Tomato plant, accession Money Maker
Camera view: horizontal (90 deg, fisheye); turntable rotation: 0 degrees
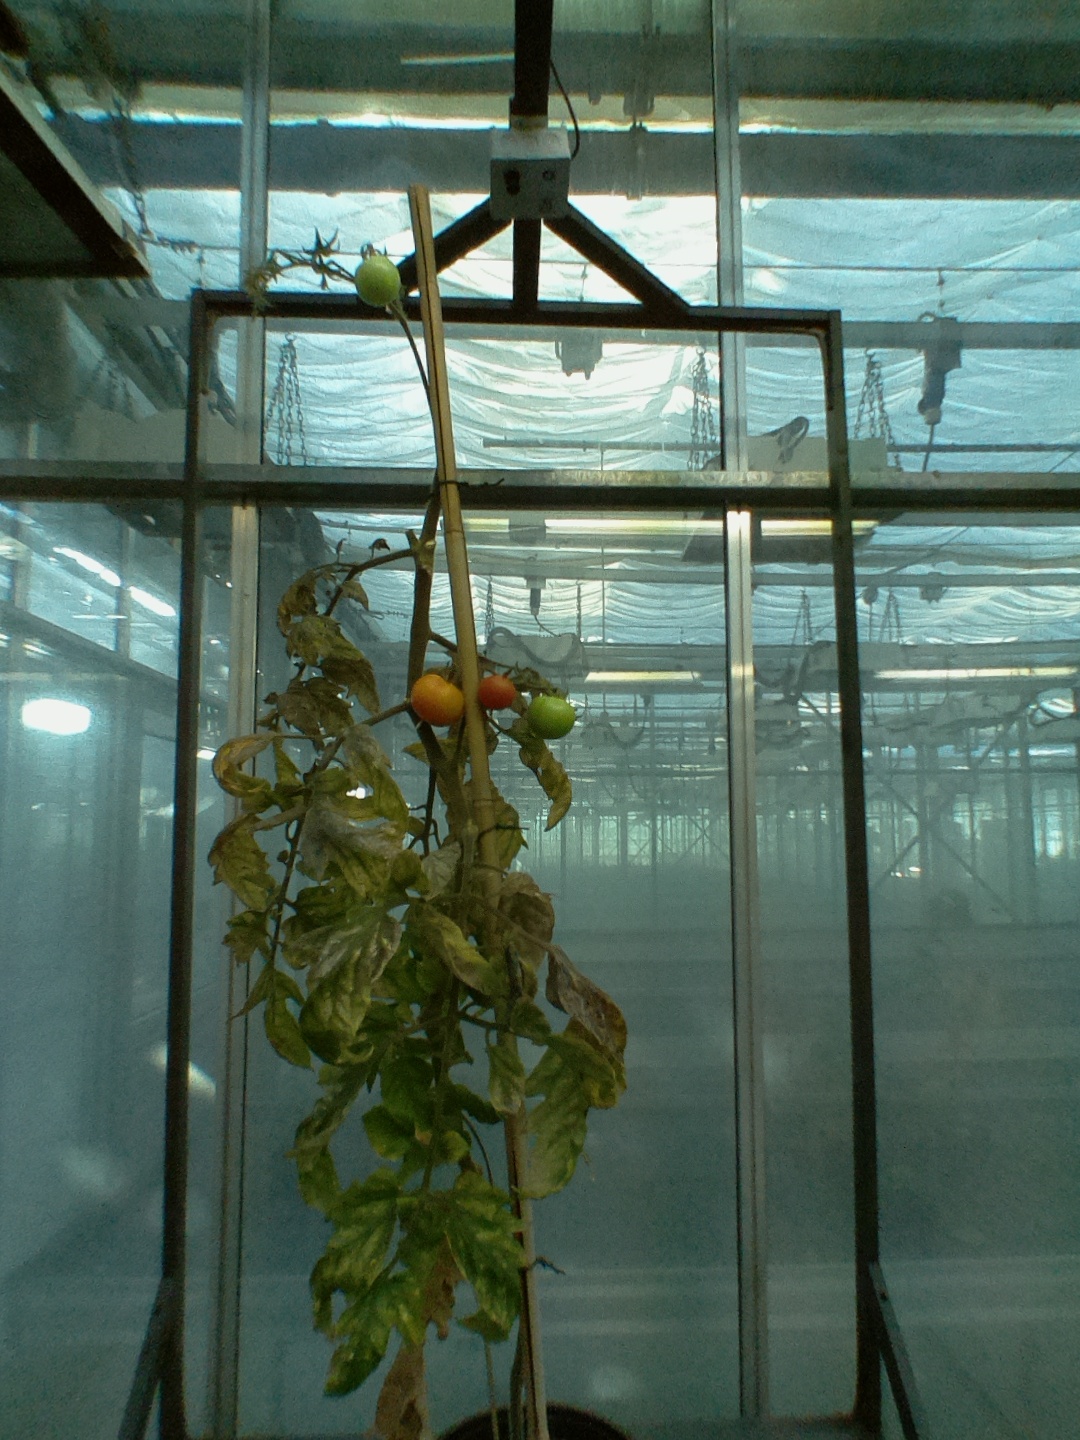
BBCH growth stage 84: 40%-50% of fruits show typical fully ripe color